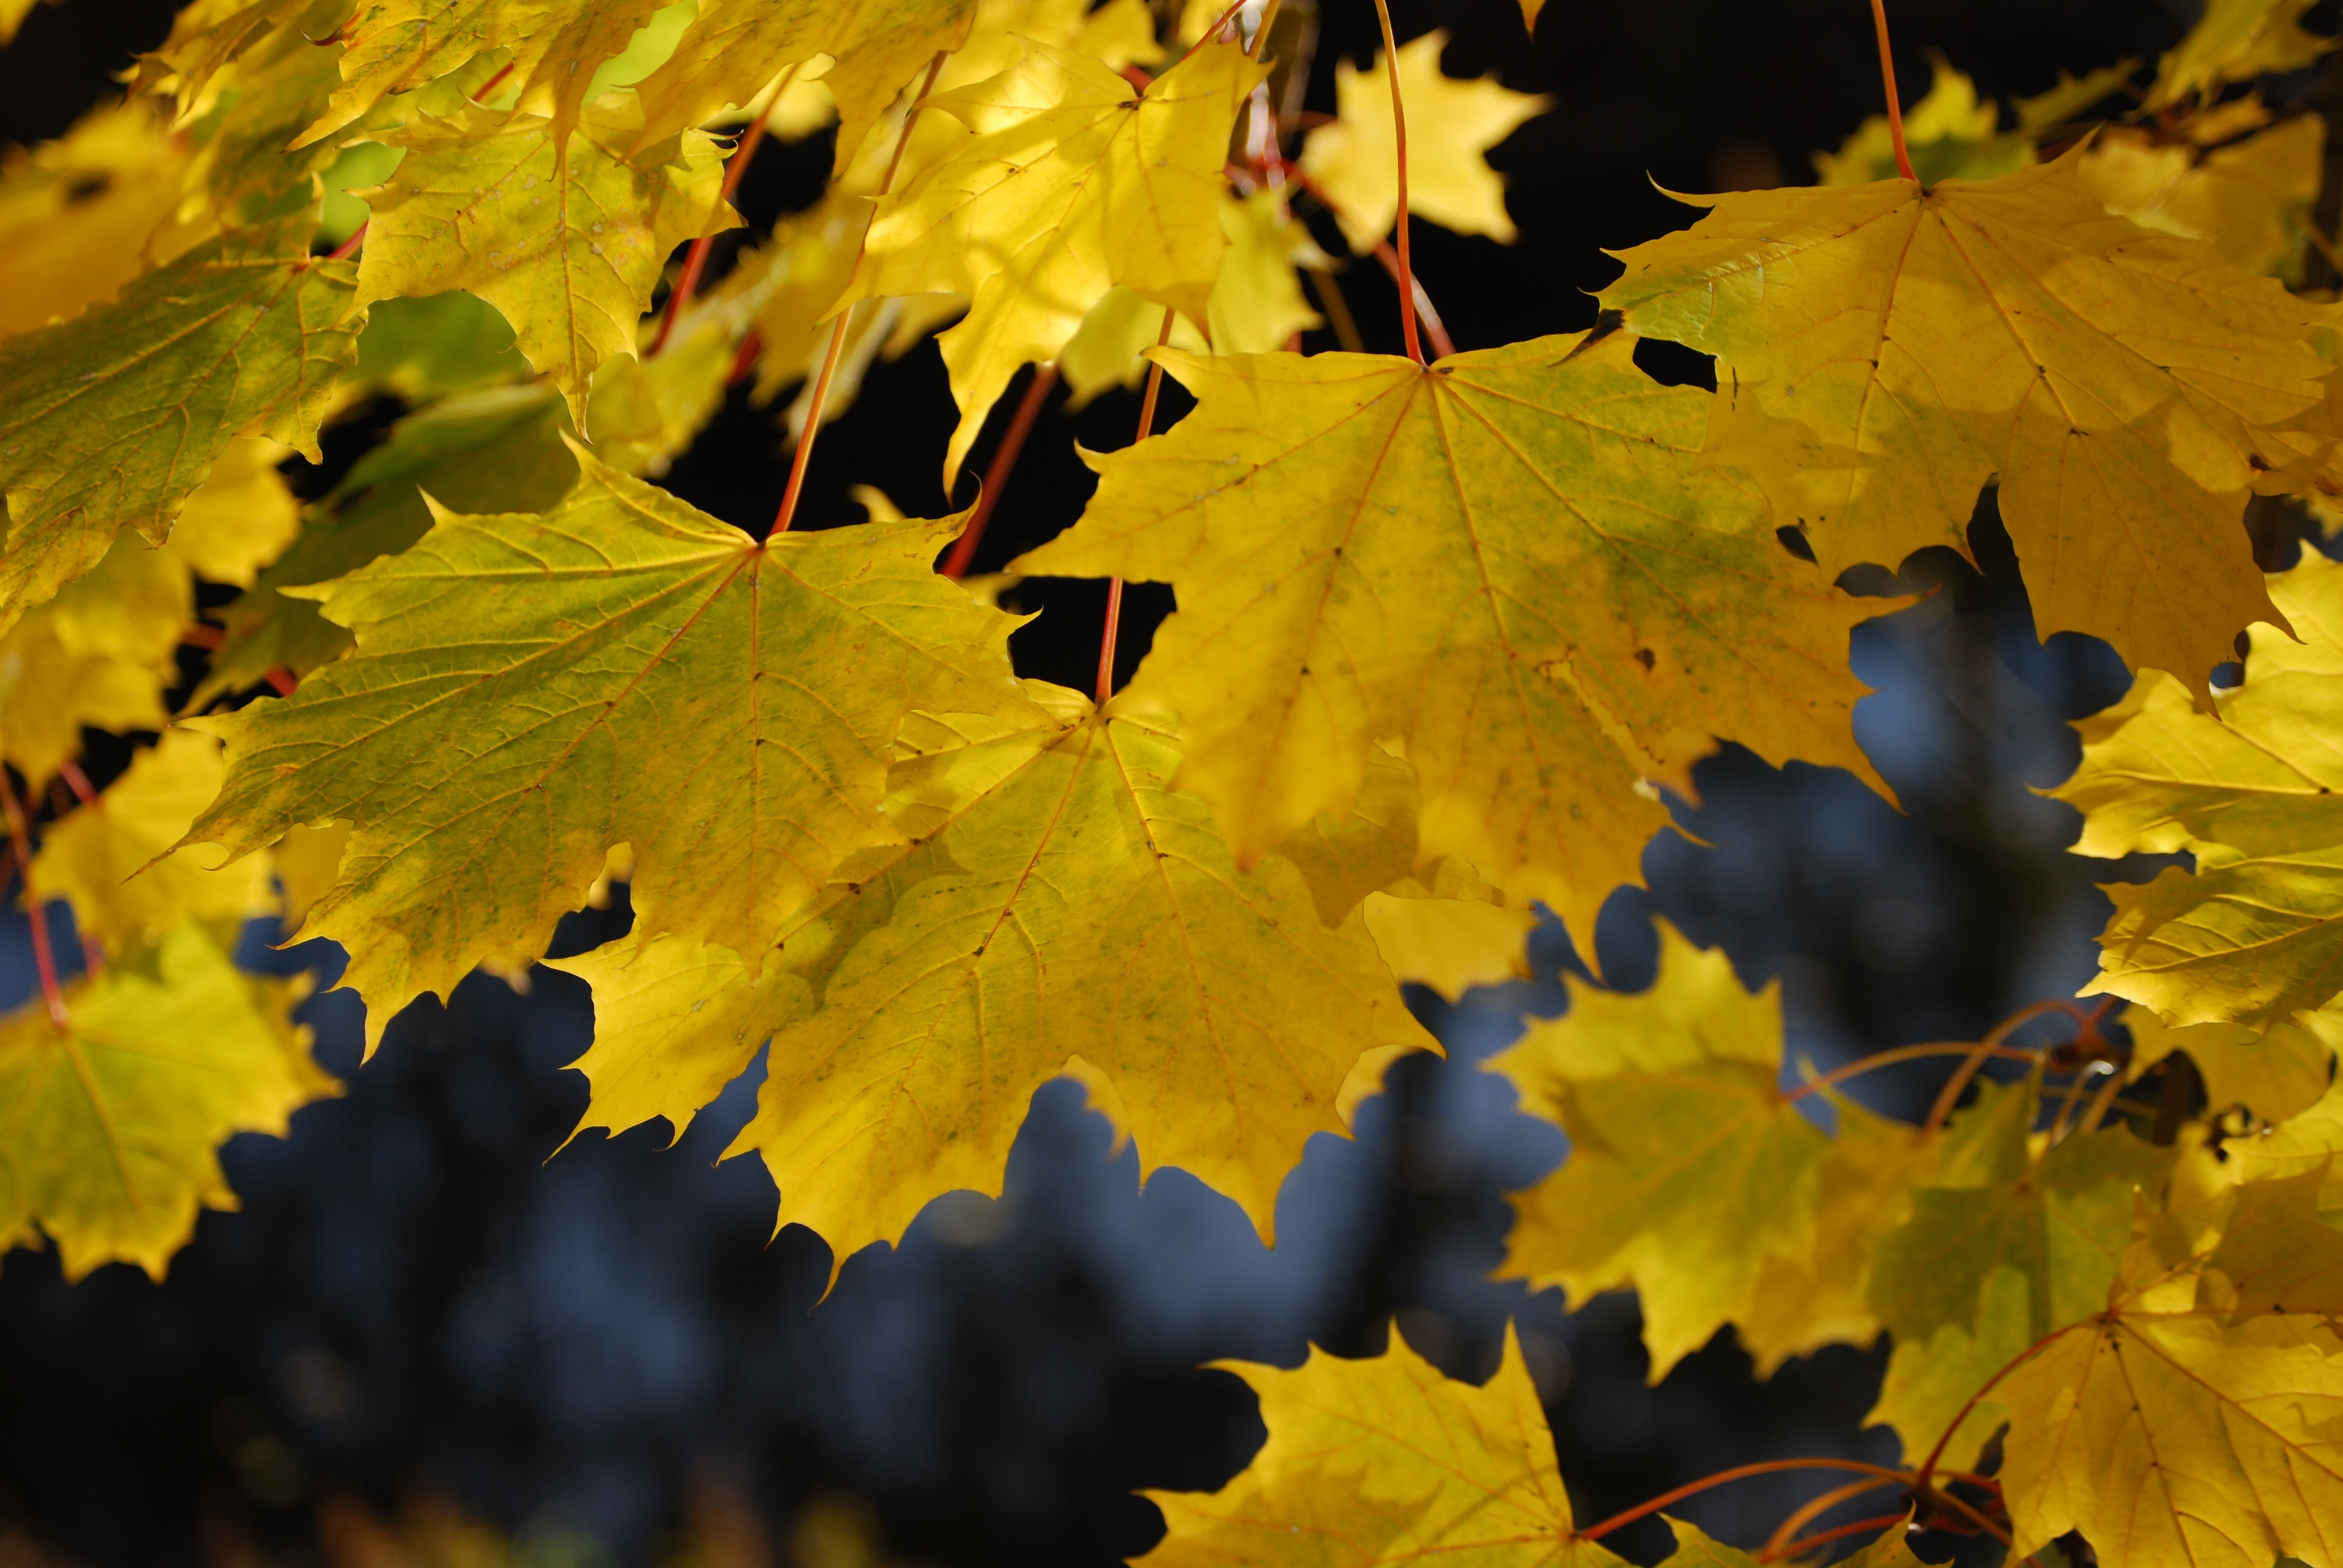
tree, branch, plant, sunlight, leaf, fall, flower, foliage, autumn, yellow, season, maple, maple tree, maple leaf, leaves, deciduous, autumn leaves, flowering plant, maidenhair tree, woody plant, land plant